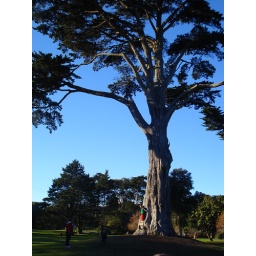
sweet tree in golden gate park.